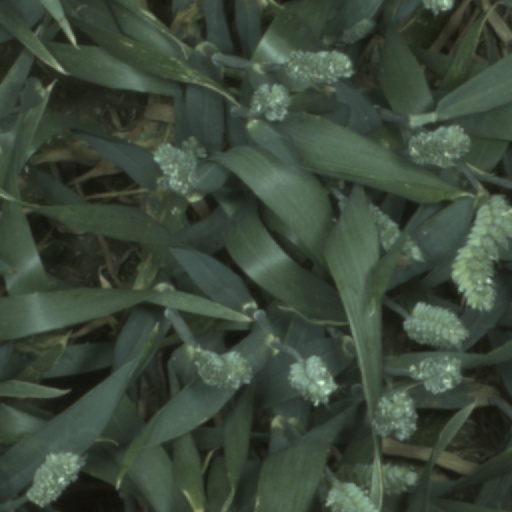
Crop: wheat